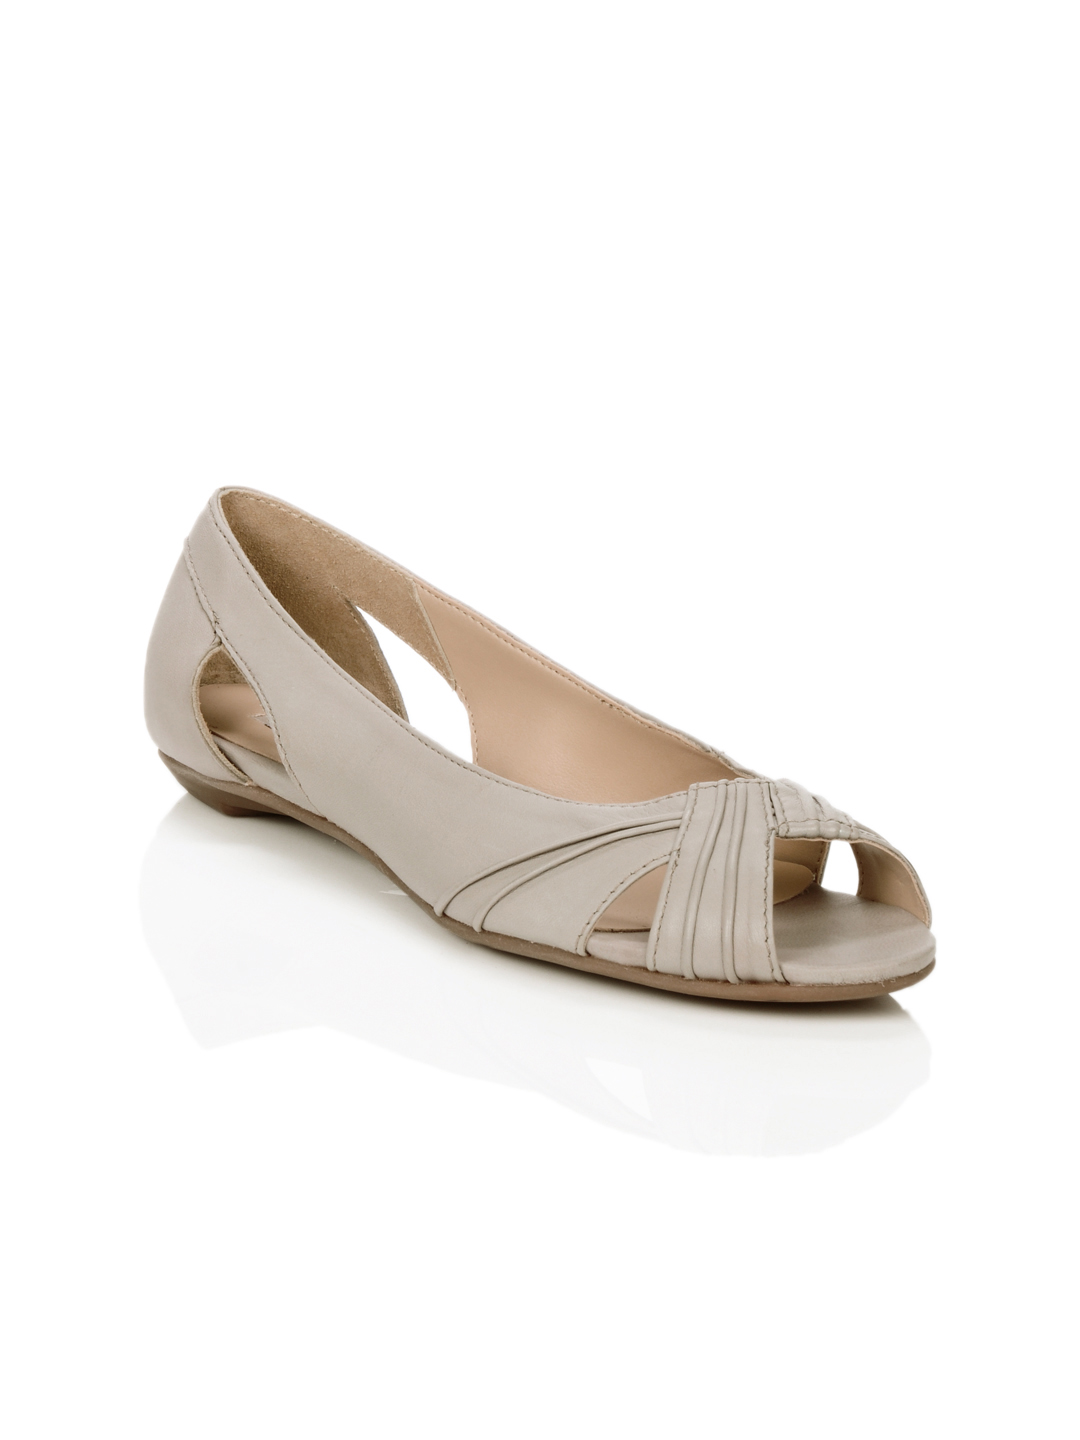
Enroute Women Grey Flats
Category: Footwear / Shoes / Heels
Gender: Women
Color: Grey
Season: Summer 2012
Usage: Casual